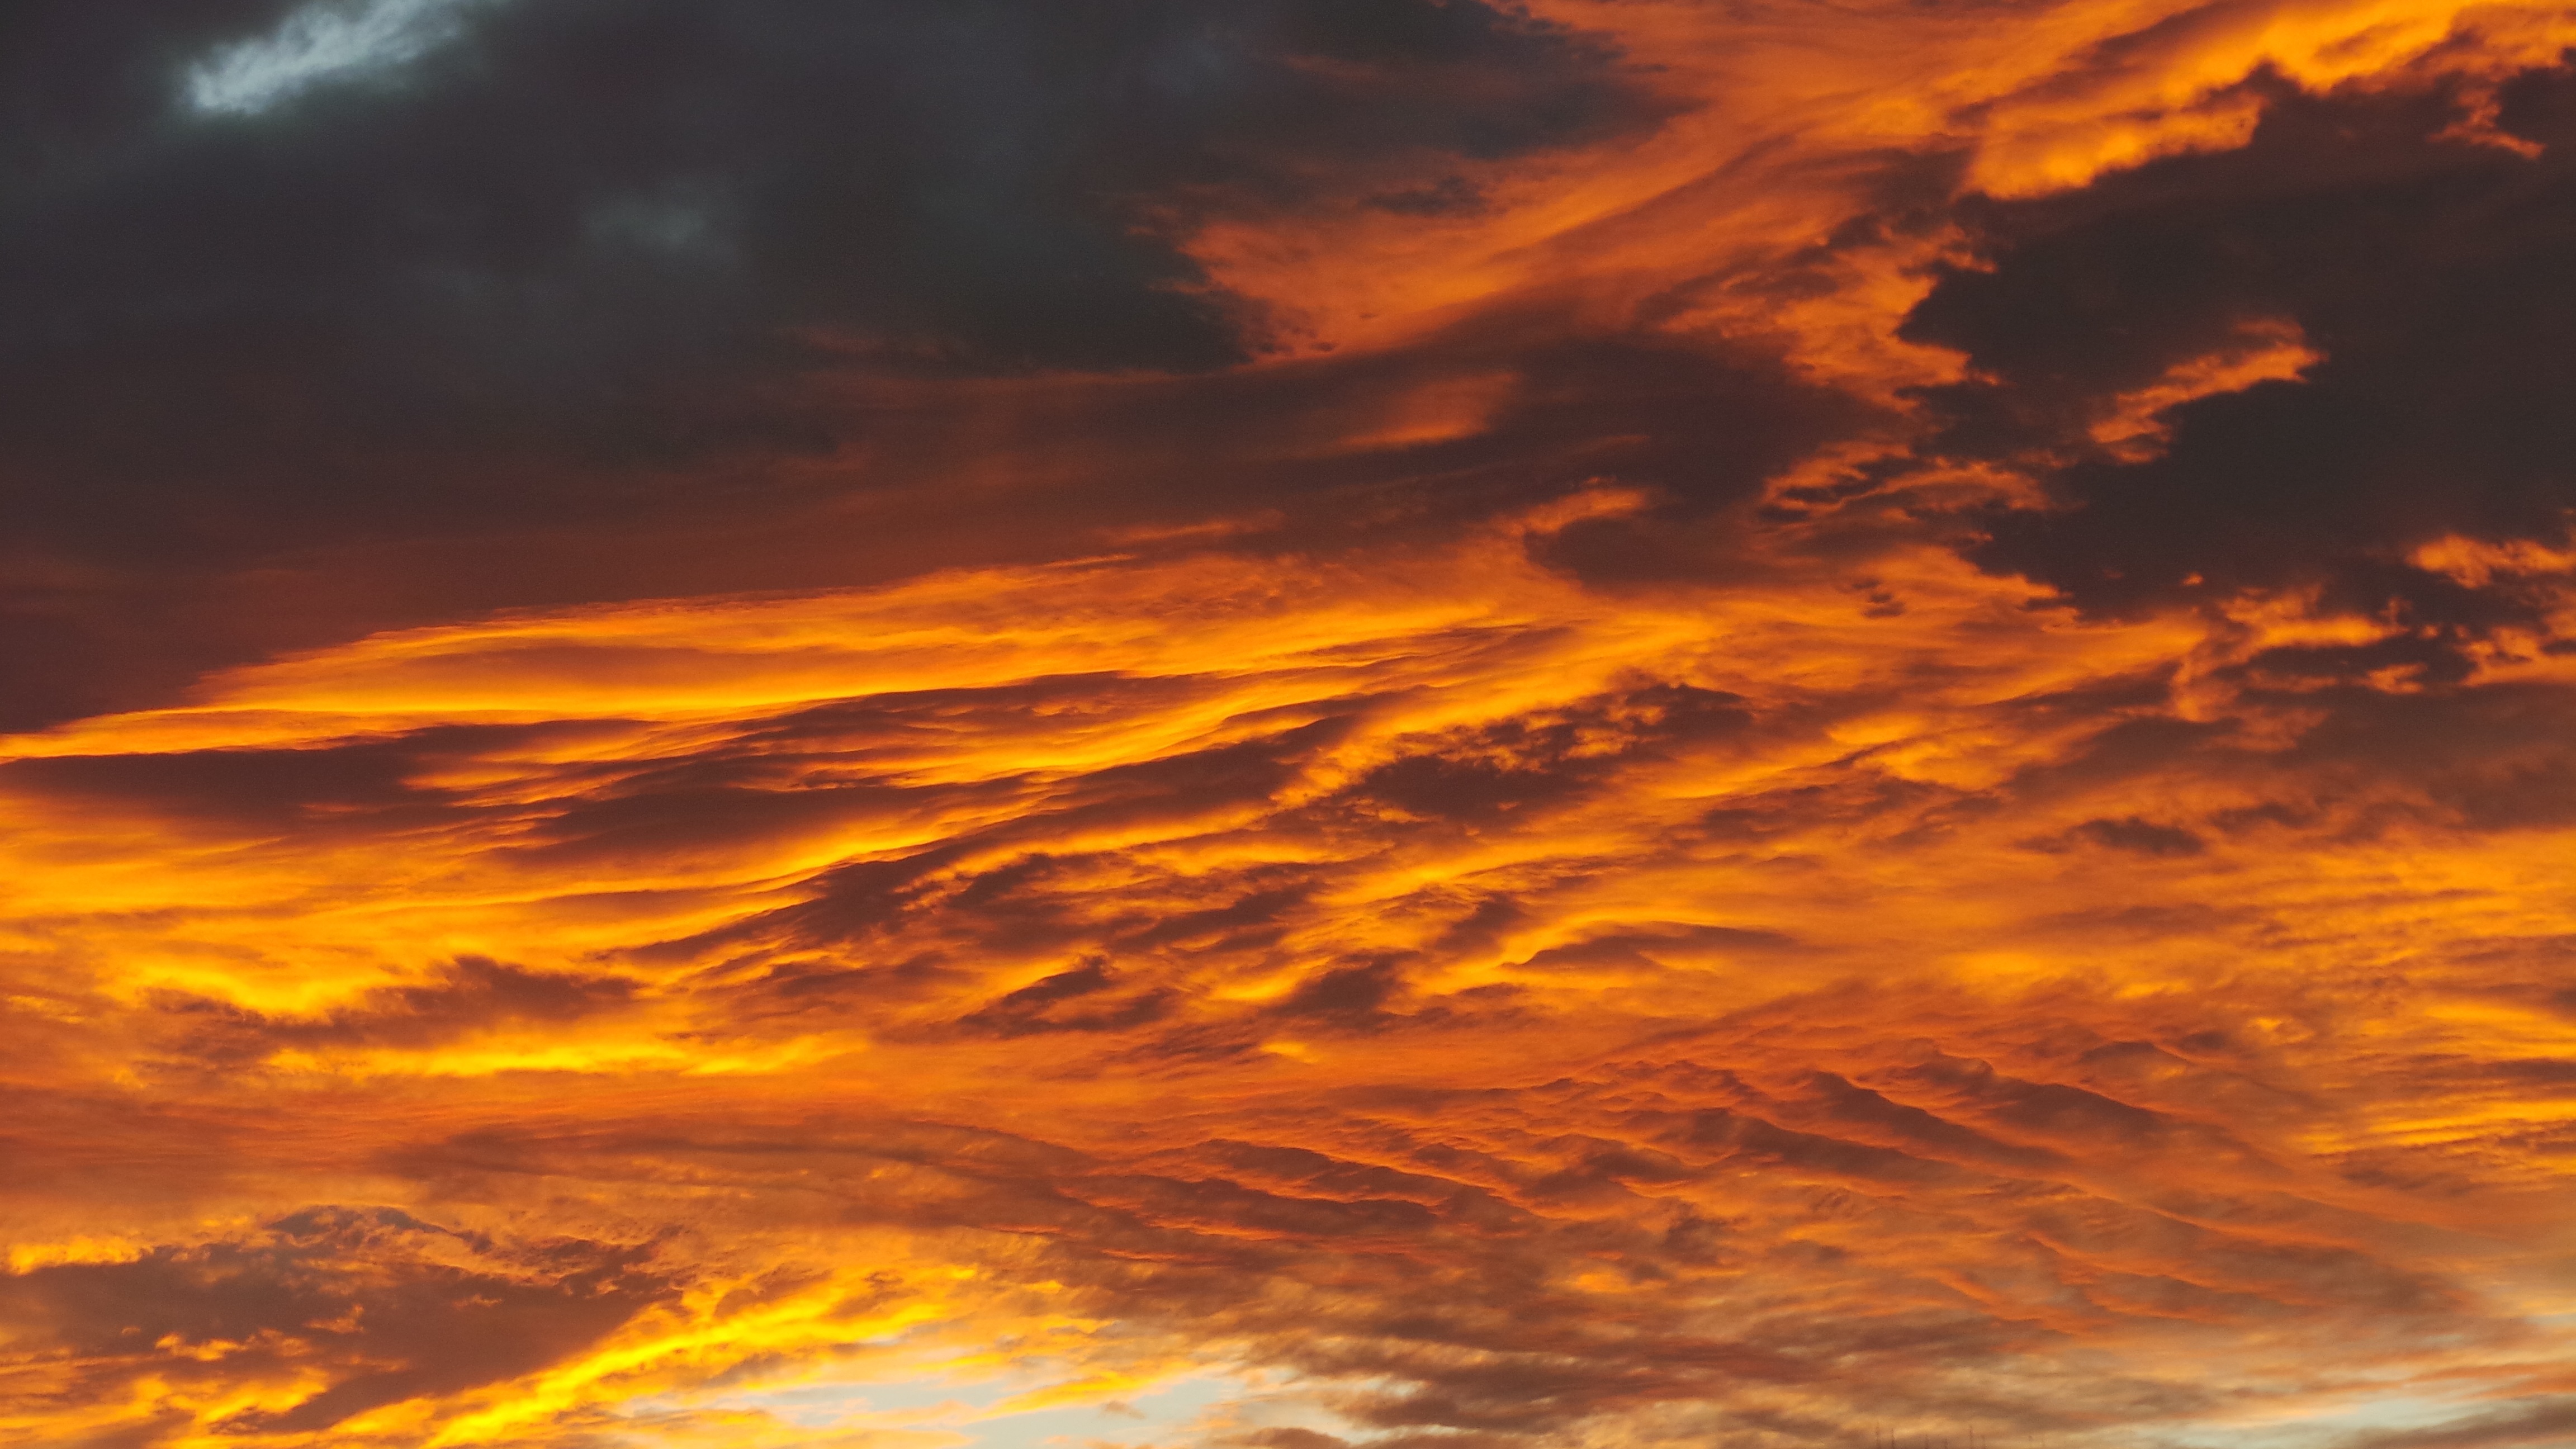
horizon, cloud, sky, sun, sunrise, sunset, sunlight, dawn, atmosphere, dusk, evening, cumulus, clouds, landscapes, afterglow, meteorological phenomenon, red sky at morning